DekaMarkt

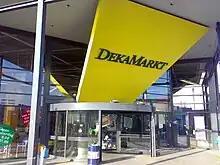
A DekaMarkt store in Beverwijk.

Dutch businessman Dirk Kat opened his first grocery store in Velsen-Noord in 1941, but it had to close in 1944 as a result of the German occupation of the Netherlands. In 1949, under his leadership, the first complete self-service store of the Netherlands opened its doors under the name "Kijkgrijp". In 1950, Kat established joint purchasing with other grocers so that together they could guarantee low prices to their customers. In 1952, Kat built a central warehouse, which was the forerunner of the distribution centres. In 1955, the first modern supermarket in the Netherlands was opened in IJmuiden. This supermarket also sold fresh products such as bread, meat and vegetables.